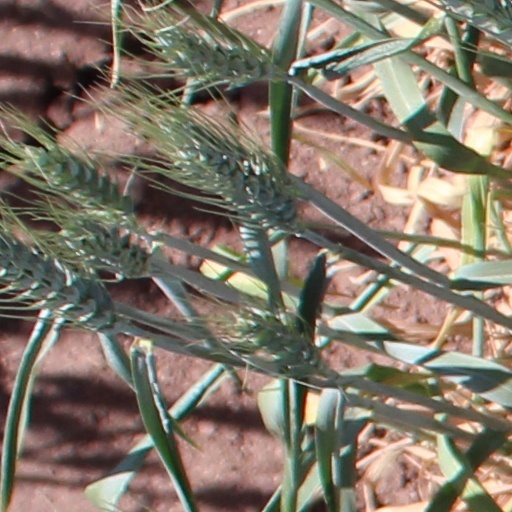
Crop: wheat